Beyeler Foundation

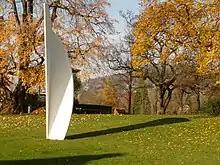
"White Curves" (2002), made of white aluminium, by Ellsworth Kelly

The Beyeler Foundation opened its doors on 18 October 1997, presenting 140 works of modern classics, including 23 Picassos. The overall collection of 400 works of classic modernism reflect the views of Hildy and Ernst Beyeler on 20th-century art and highlight features typical of the period from Claude Monet, Paul Cézanne and Vincent van Gogh to Pablo Picasso, Andy Warhol, Roy Lichtenstein and Francis Bacon. The paintings appear alongside some 25 objects of tribal art from Africa, Oceania and Alaska. A third of the exhibition space is reserved for special exhibitions staged to complement the permanent collection.